Sky position (RA, Dec in degrees): 157.902, 4.383
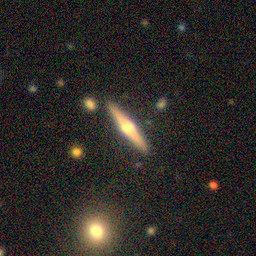
Galaxy morphology: Edge-on Galaxies with Bulge